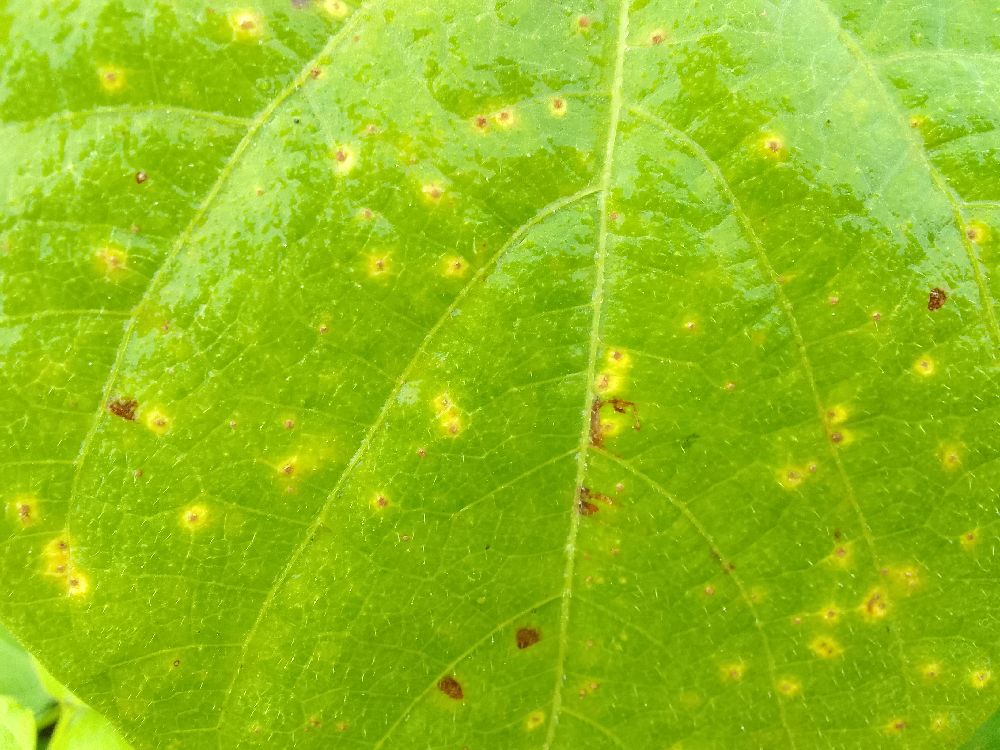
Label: rust